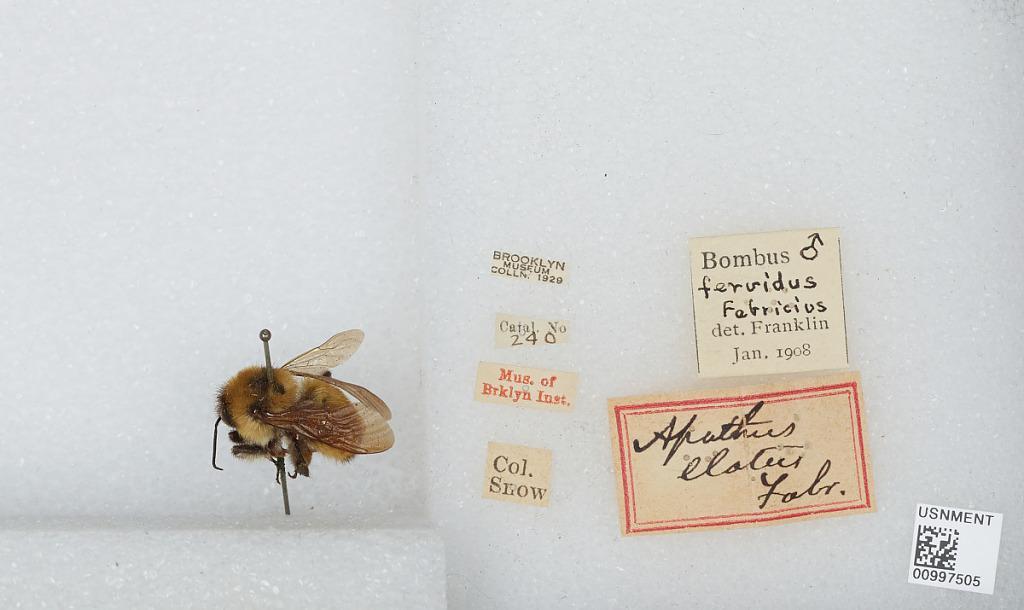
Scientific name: Bombus (Fervidobombus) fervidus fervidus (Fabricius)
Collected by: Snow
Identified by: Franklin